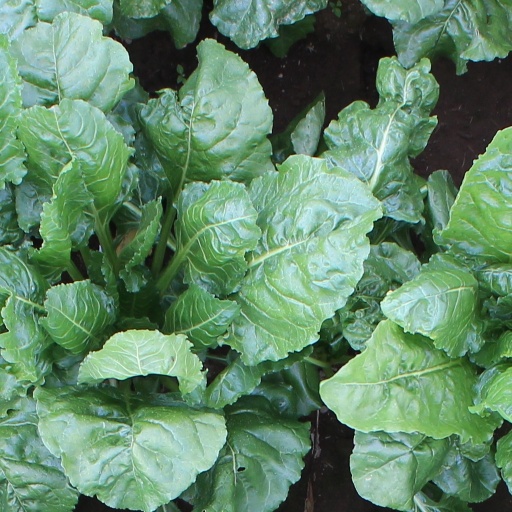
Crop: sugar beet